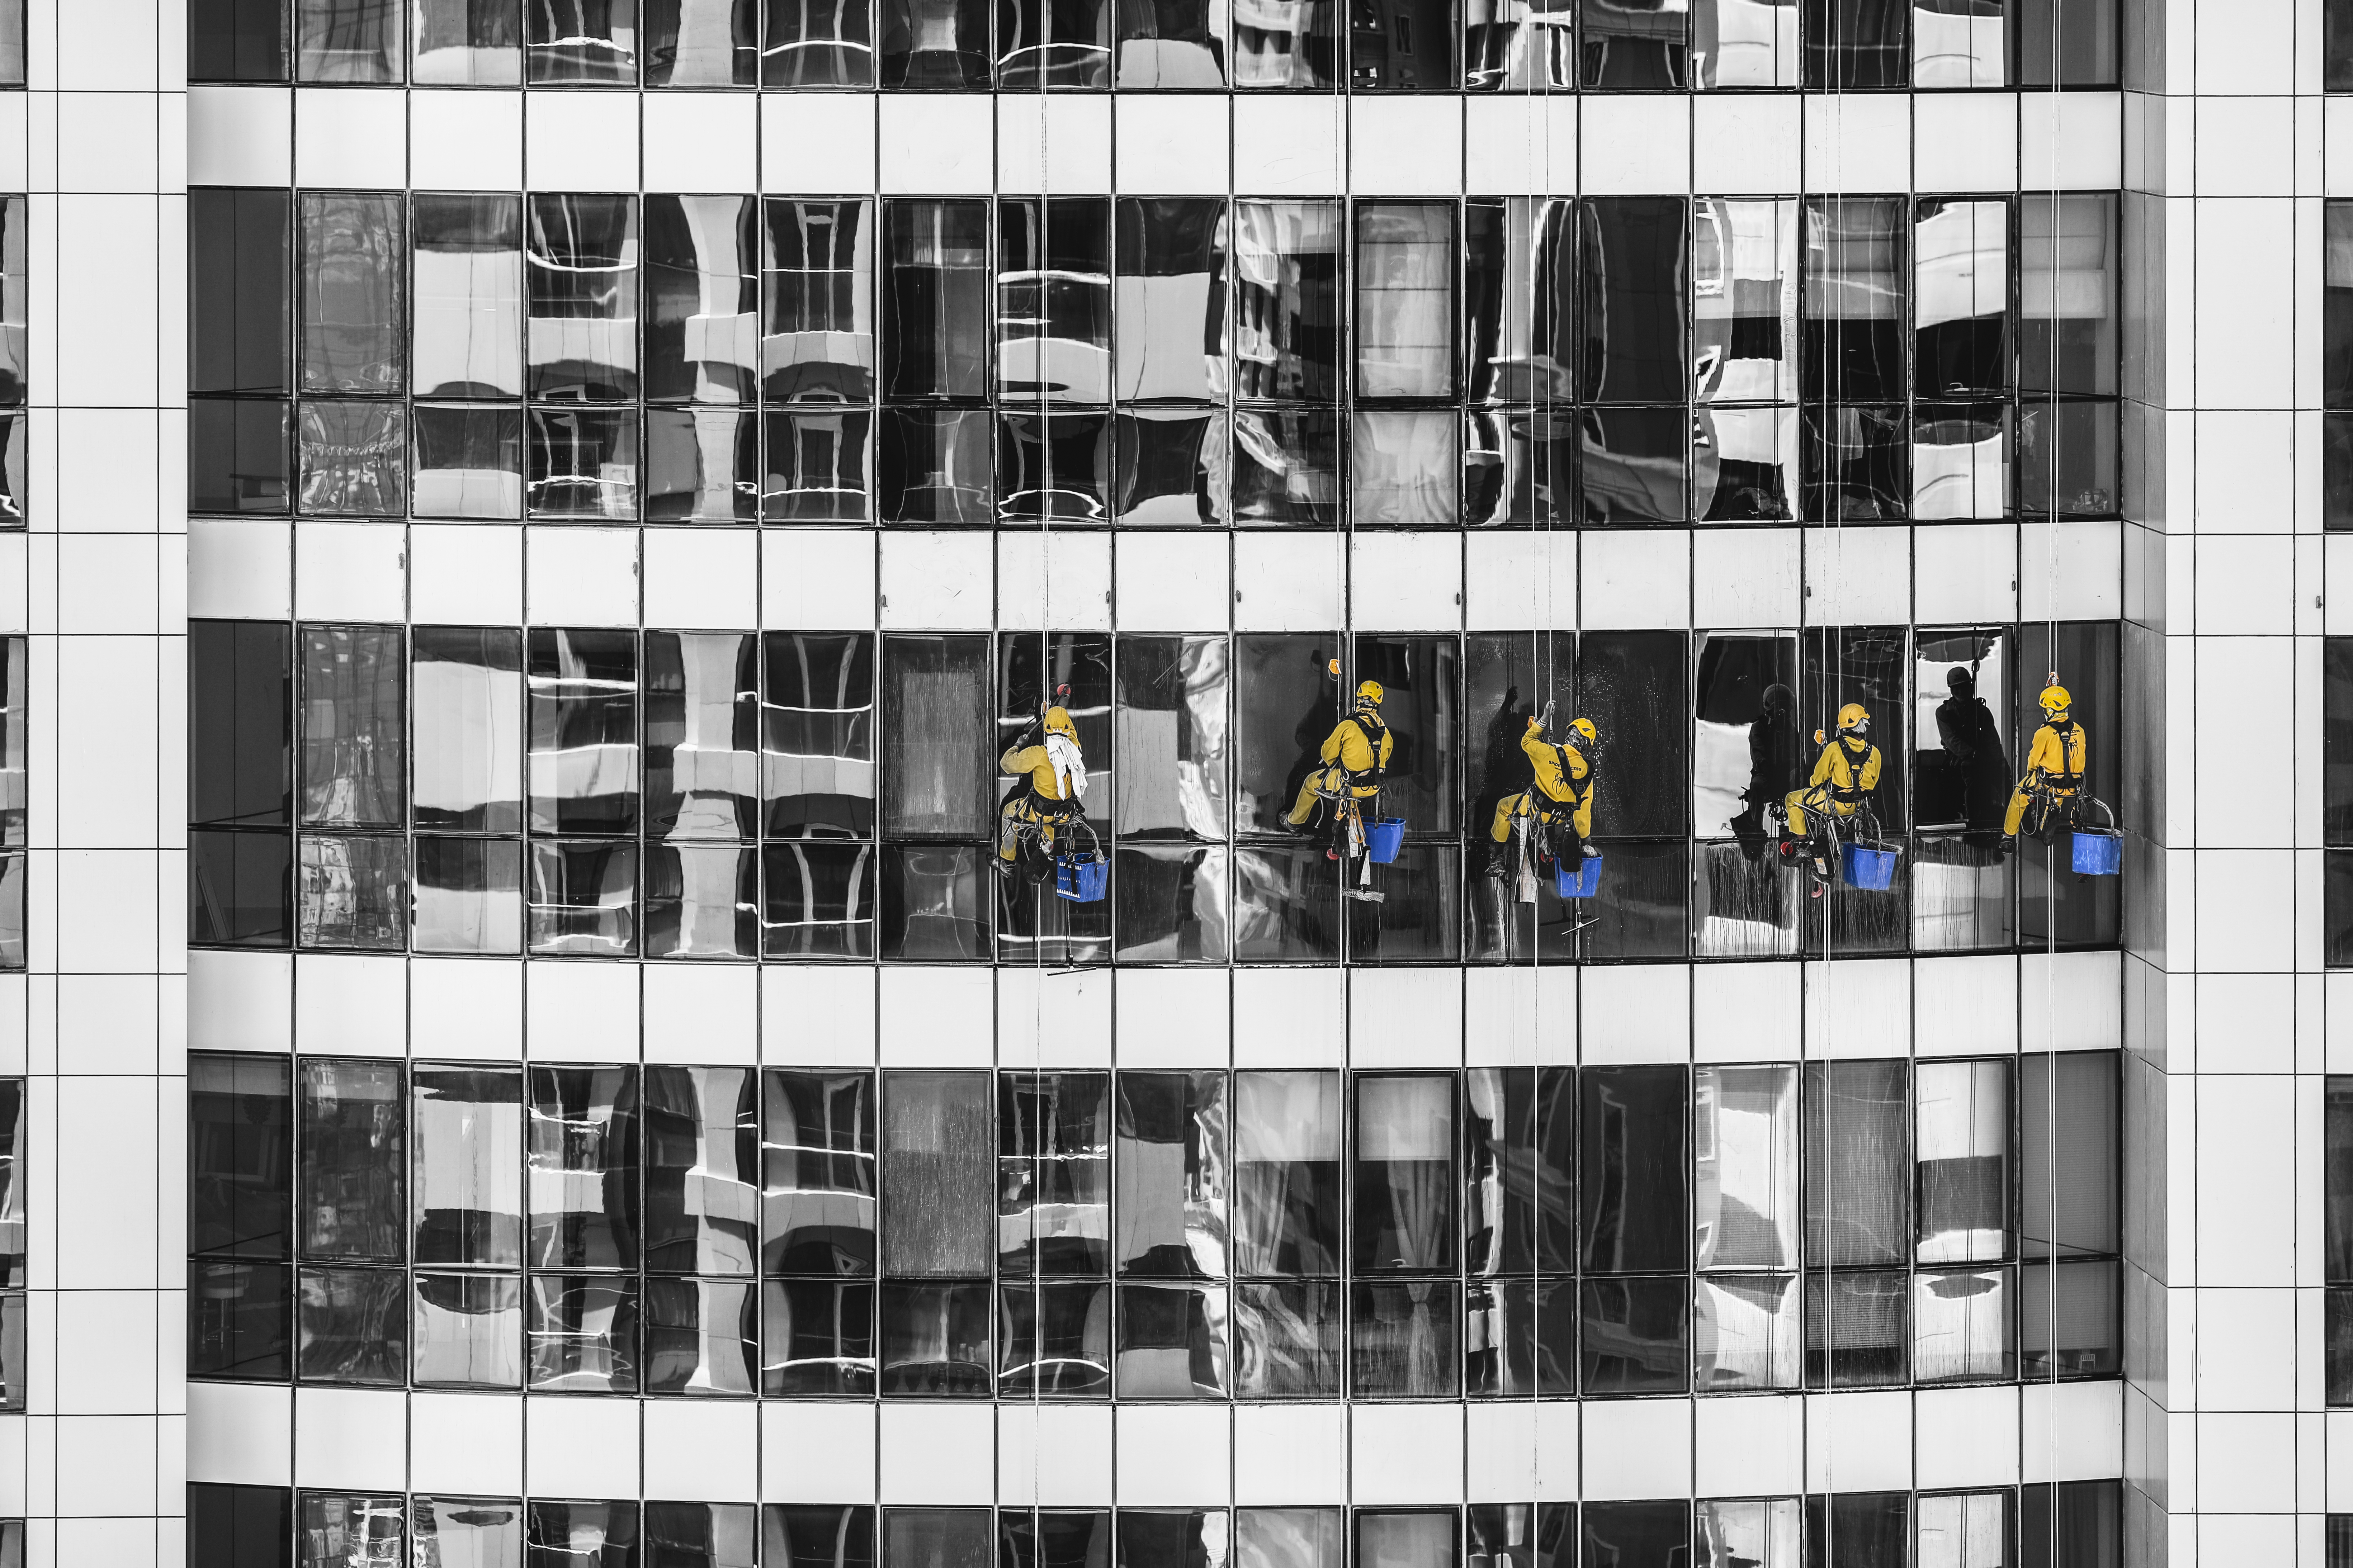
city, building, black and white, architecture, facade, window, monochrome photography, monochrome